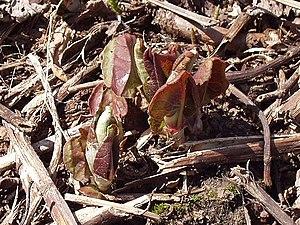
La Renouée du Japon ou Renouée à feuilles pointues est une espèce de plantes herbacées vivaces de la famille des Polygonaceae originaire d’Asie orientale, naturalisée en Europe dans une grande diversité de milieux humides. Il existe un usage local du terme de « Renouée du Japon » au sens large pour désigner les deux espèces Renouée du Japon et Renouée de Sakhaline, et leurs hybrides. Mais au sens strict, ce sont deux espèces distinctes.